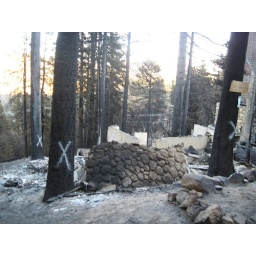
the stone wall was on the corner of the bathroom in the master bedroom, it was soo pretty